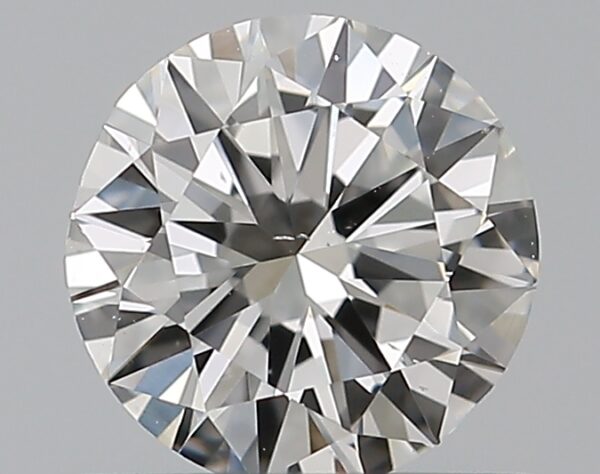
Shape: round
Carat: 0.5
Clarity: VS2
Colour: F
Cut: VG
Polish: EX
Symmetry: VG
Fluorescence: N
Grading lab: GIA
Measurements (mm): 5.07 x 5.13 x 3.06